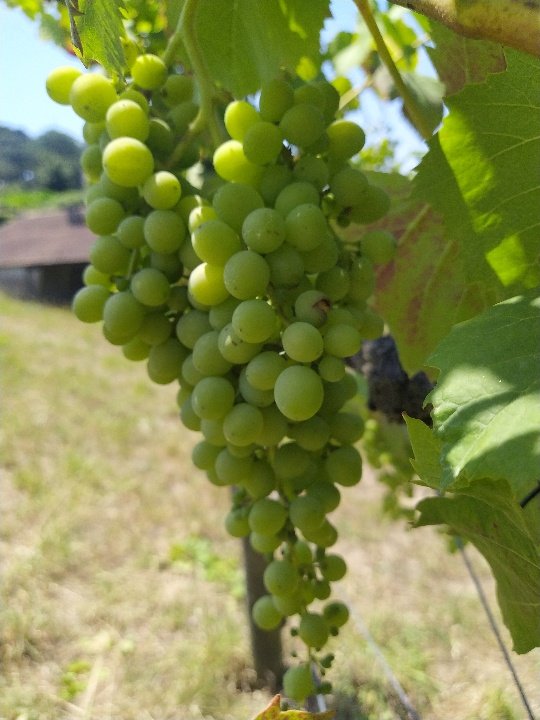
Berries visible: 99
Grape clusters: 1